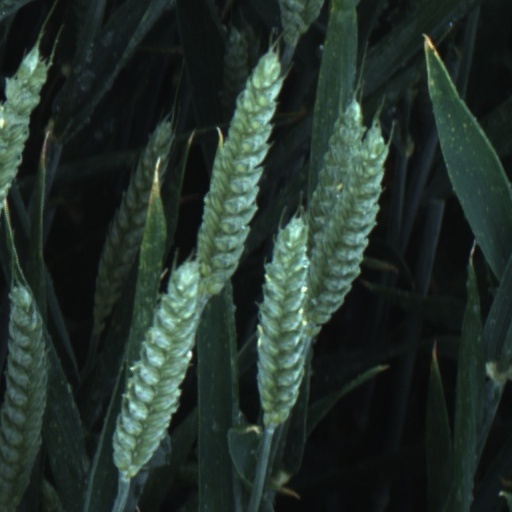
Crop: wheat